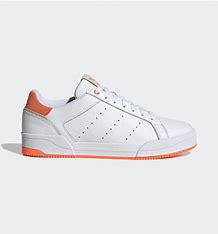
Brand: Adidas
Model: Court Tourino